Paul C. H. Lim

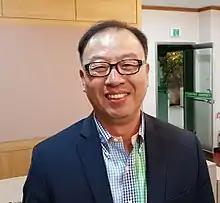
Lim in 2018

Paul Chang-Ha Lim (born April 29, 1967) an American ecclesiastical historian who serves as Professor of the Humanities at The Hamilton Center for Classical and Civic Education at the University of Florida. His main research involves the intellectual history and historical theology of Reformation and post-Reformation England.